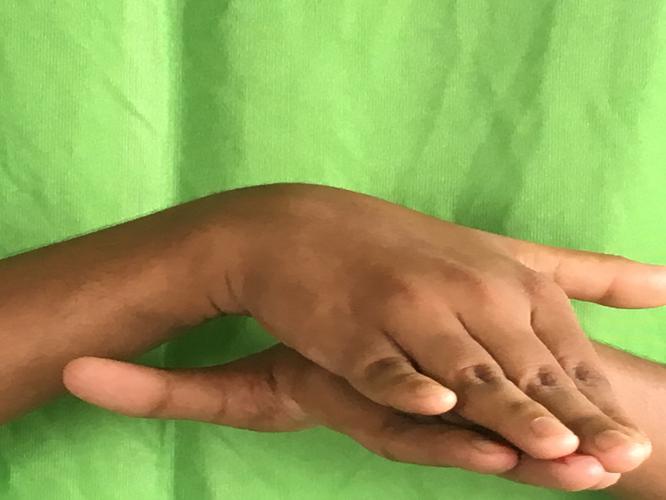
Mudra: Matsya
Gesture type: double_hand